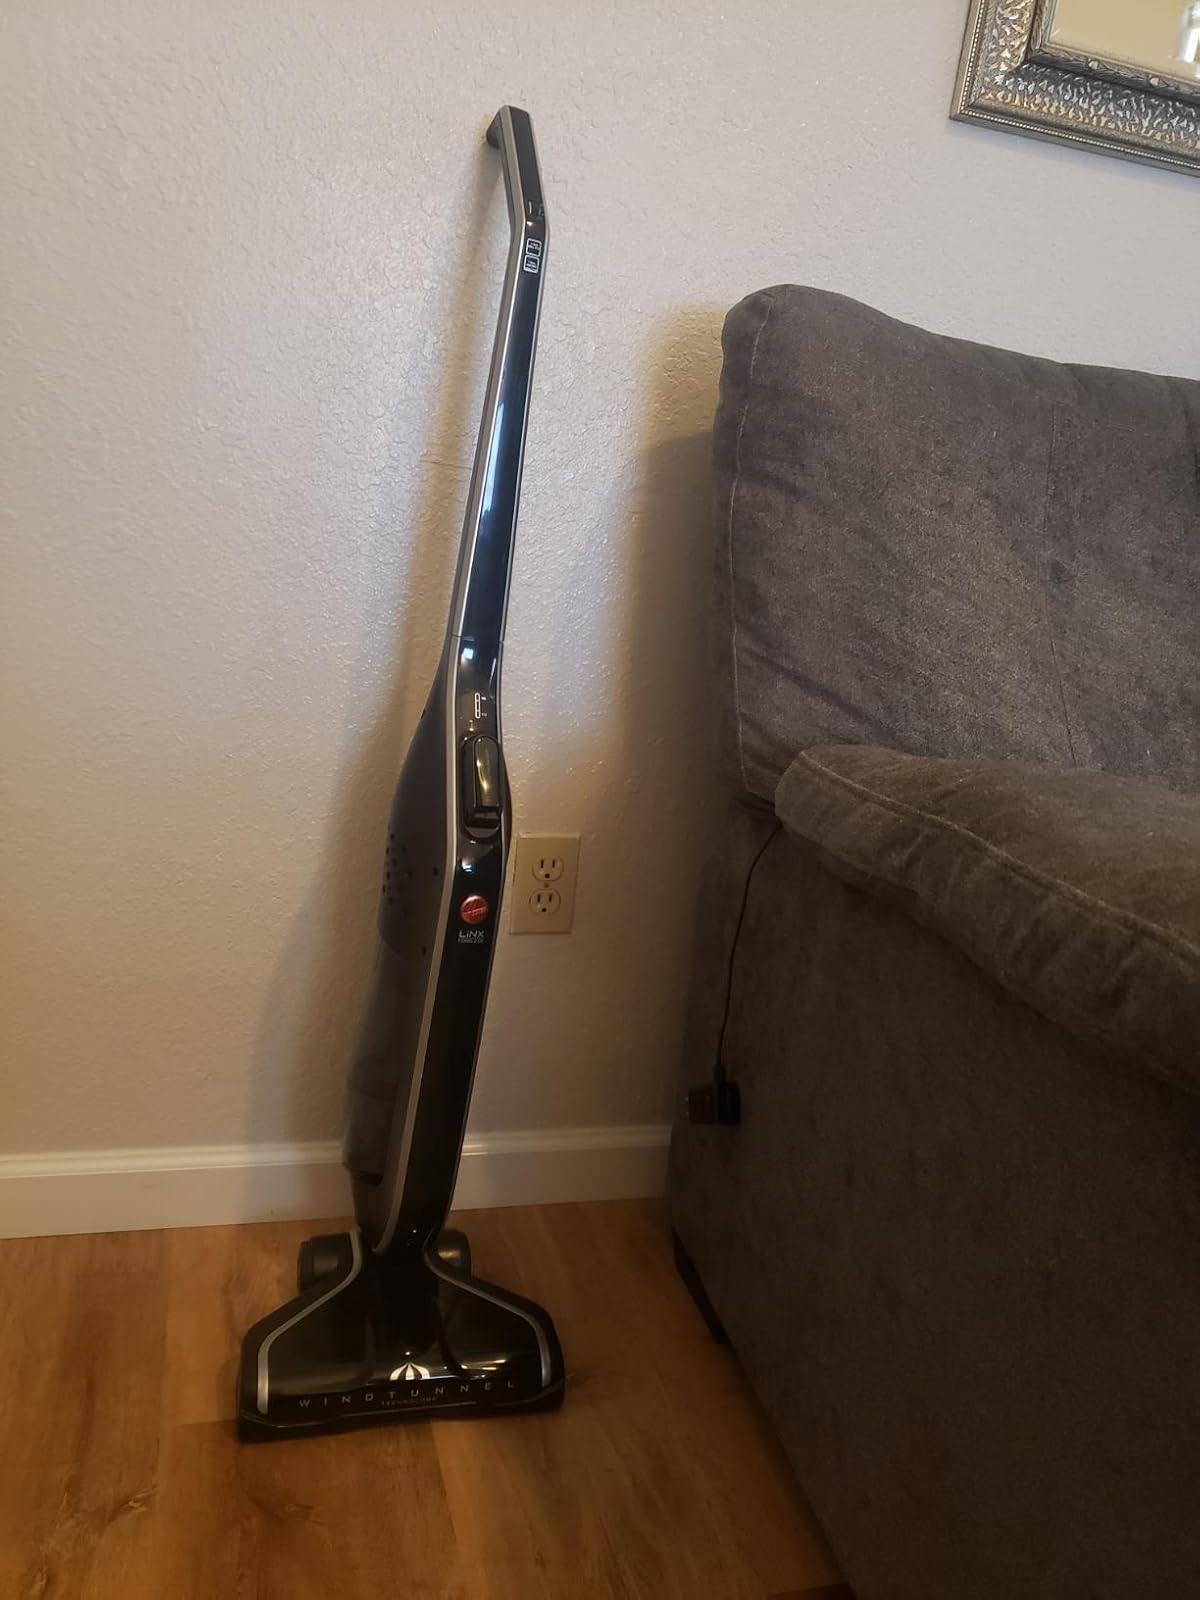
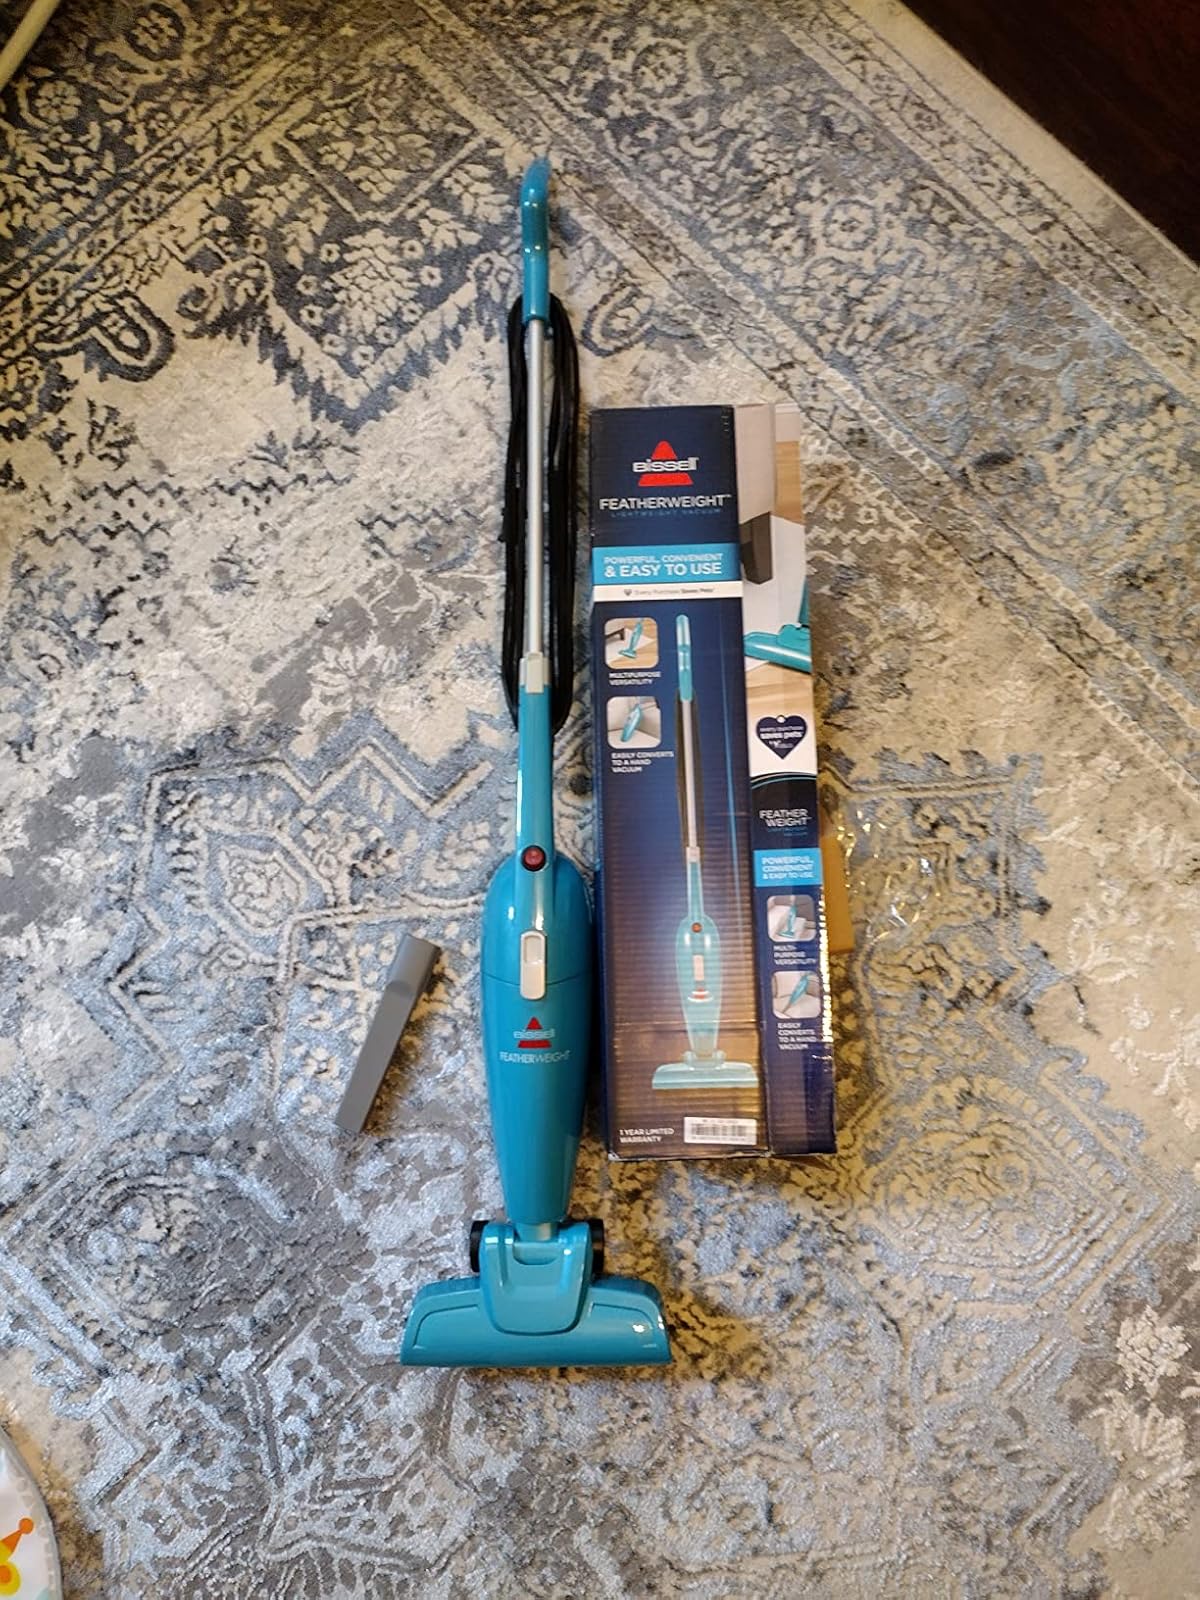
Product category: items_vacuum
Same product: no